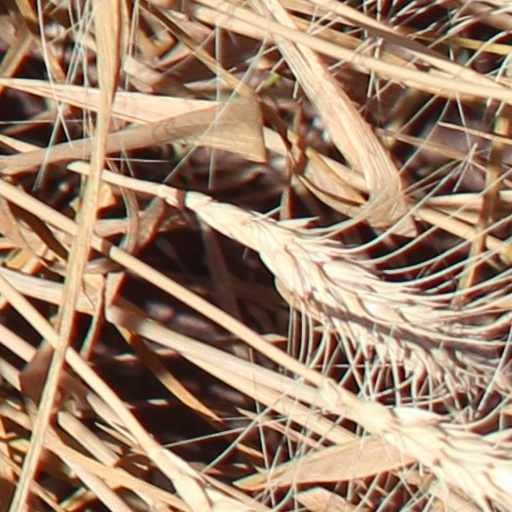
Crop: wheat